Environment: real
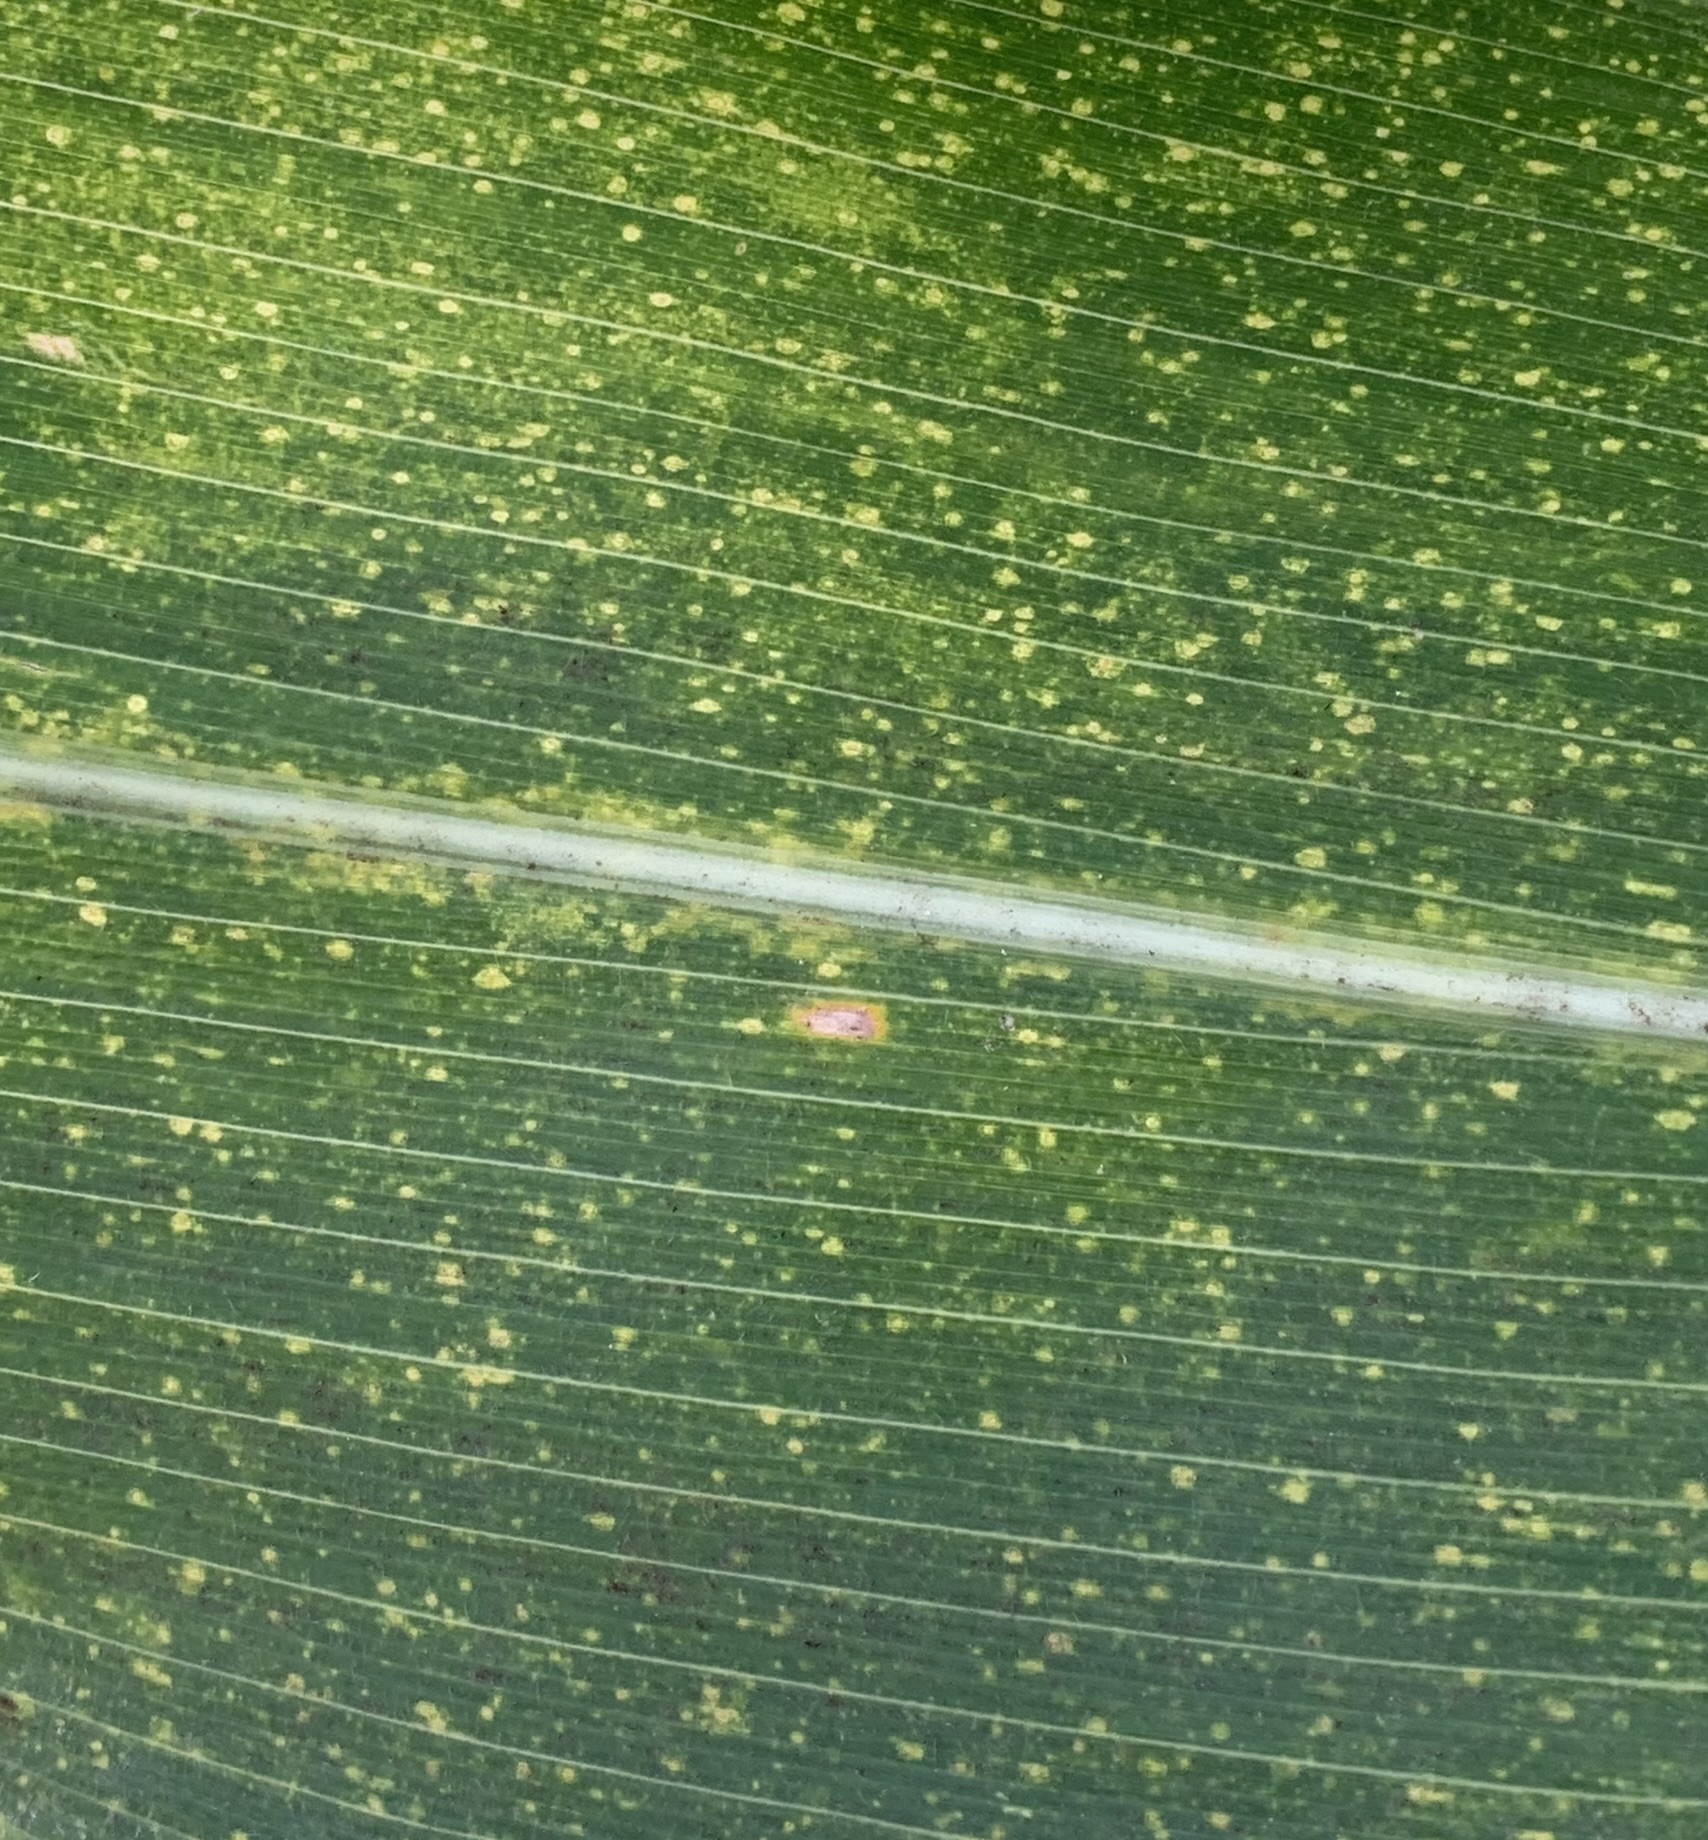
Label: lethal_necrosis